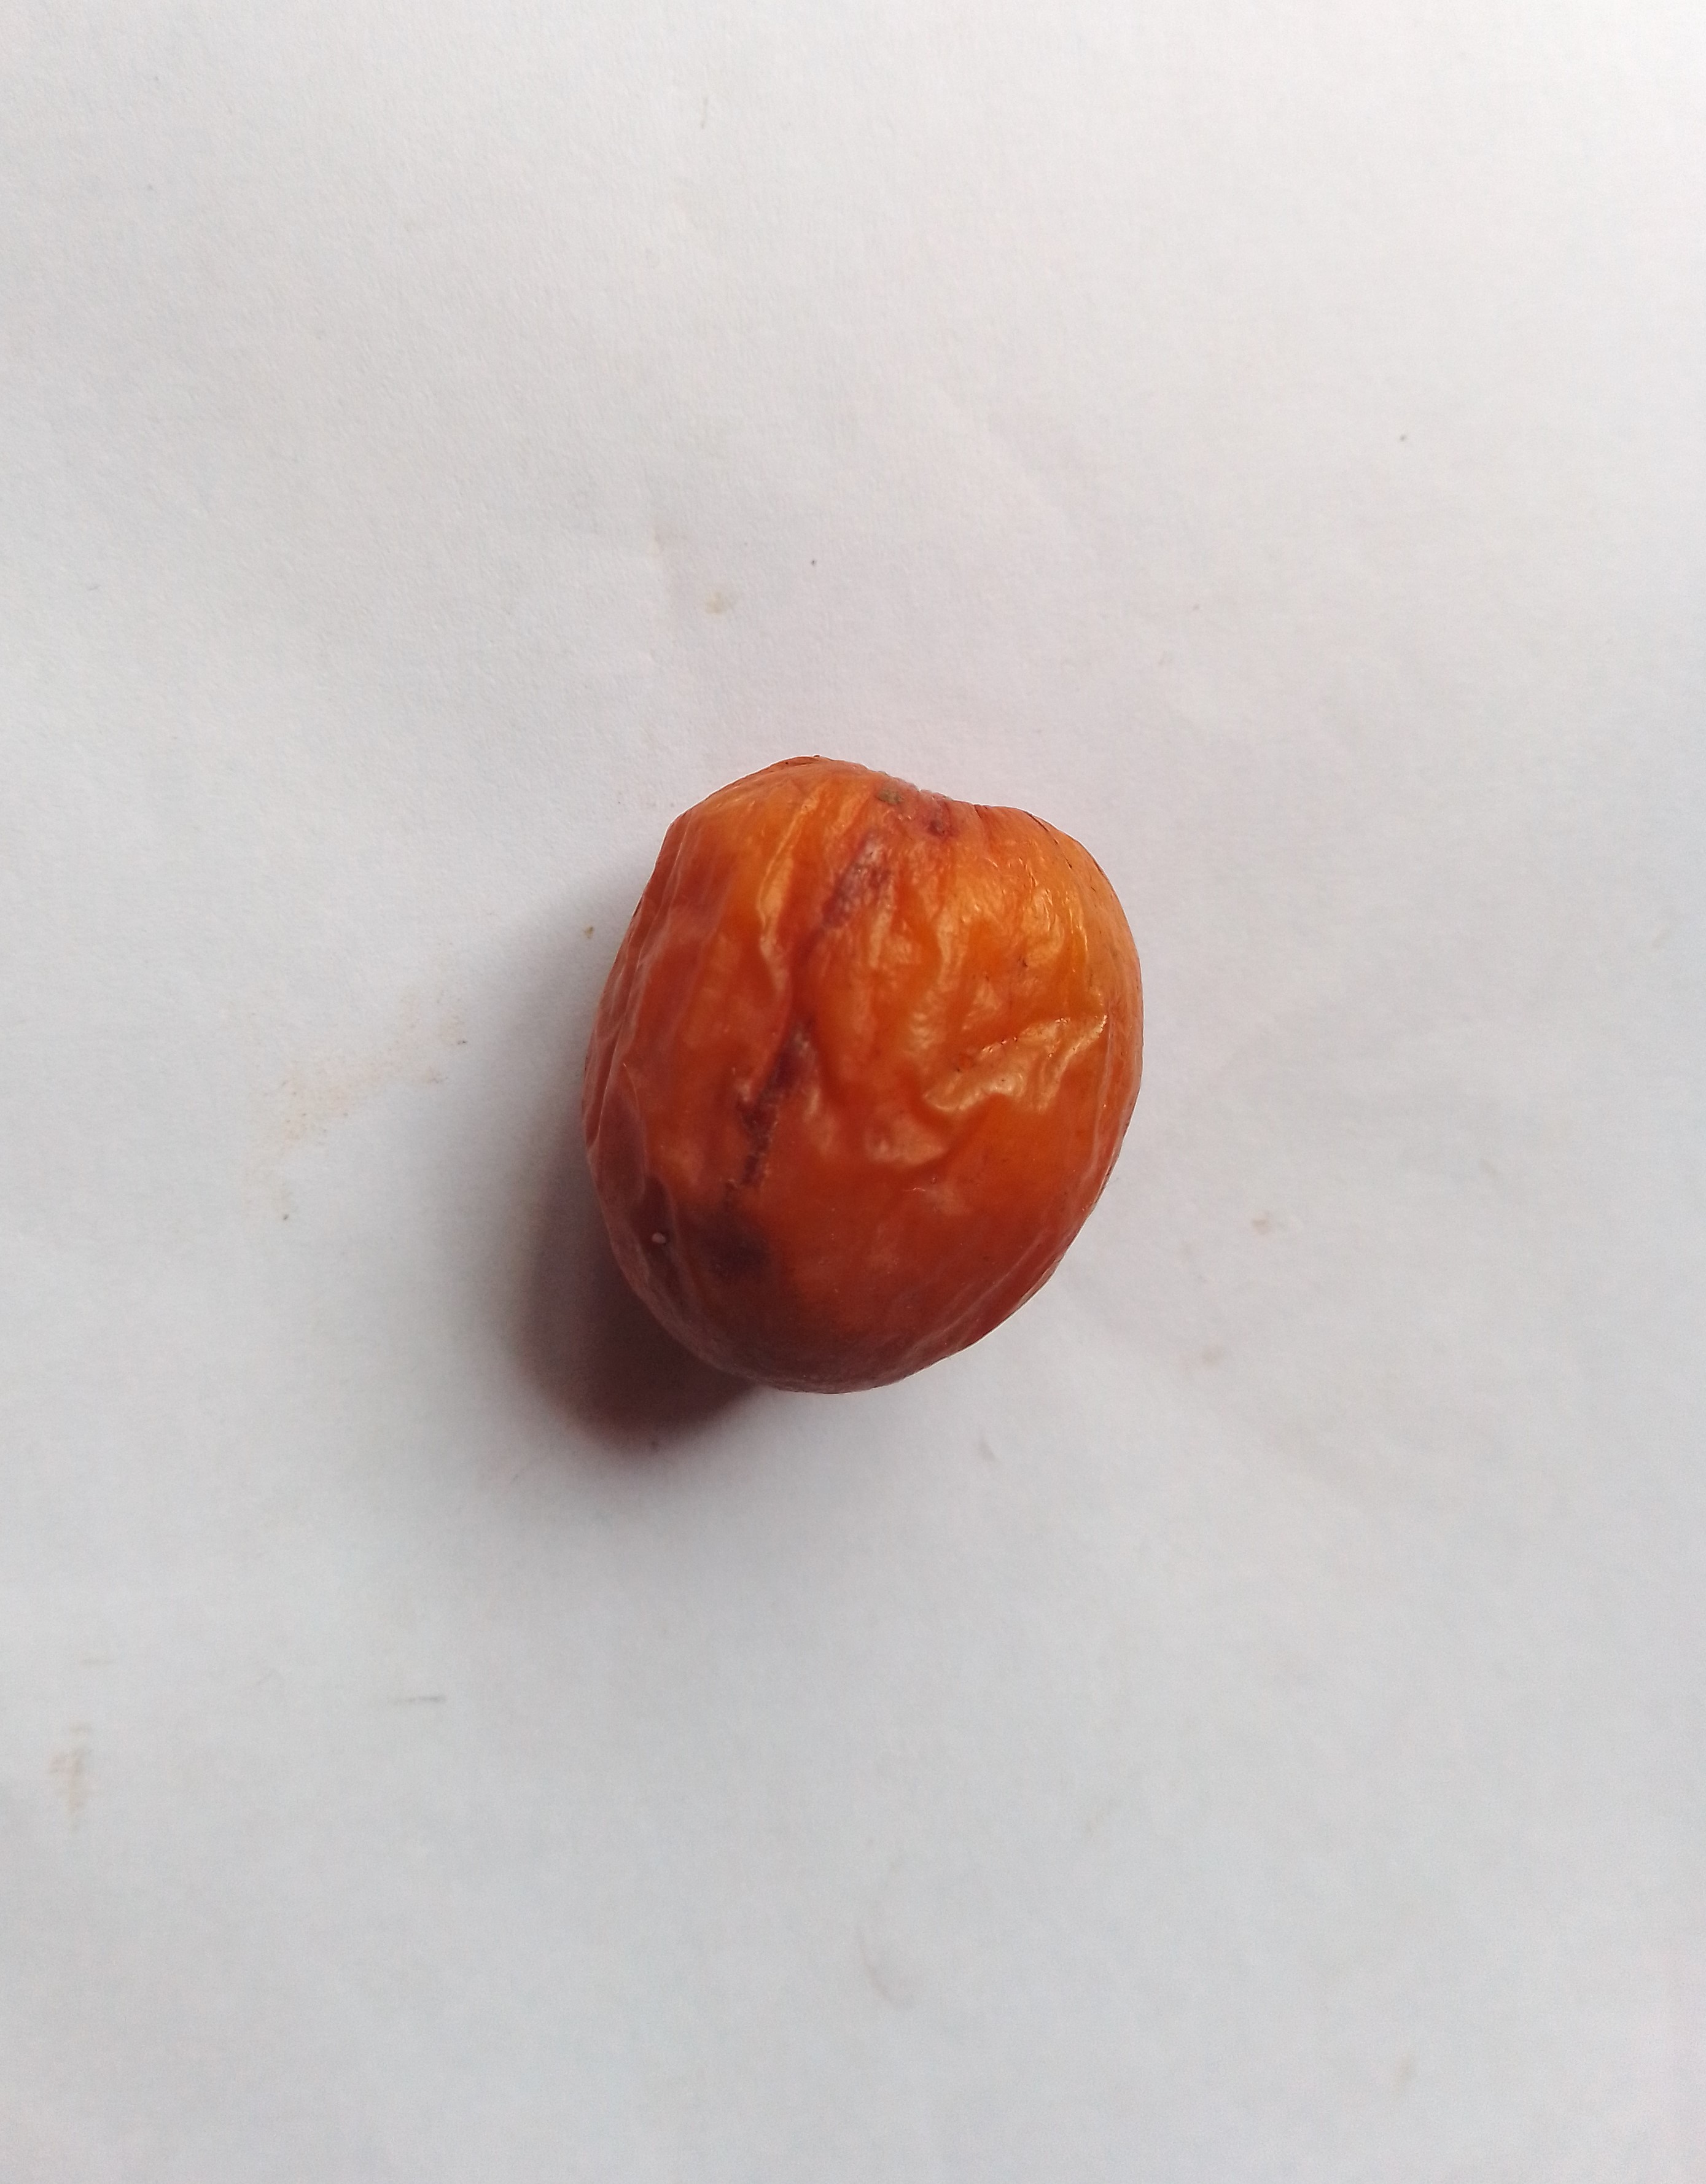
Fruit: jujube
Condition: rotten